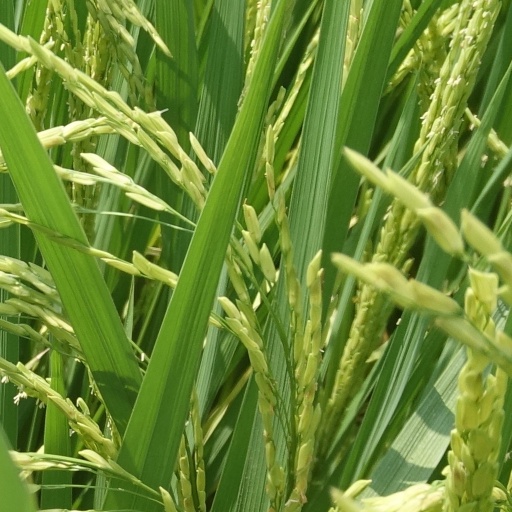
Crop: rice